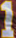
Number: 1